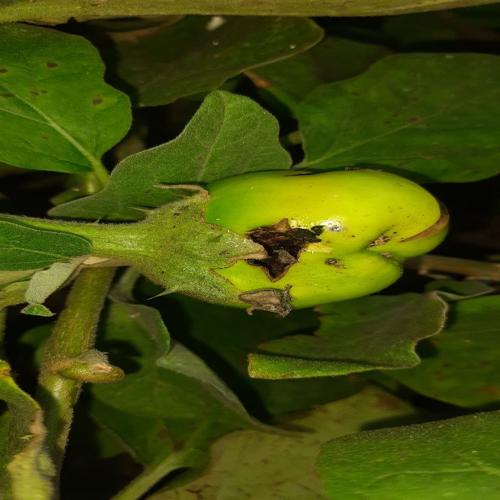
Label: Shoot and Fruit Borer